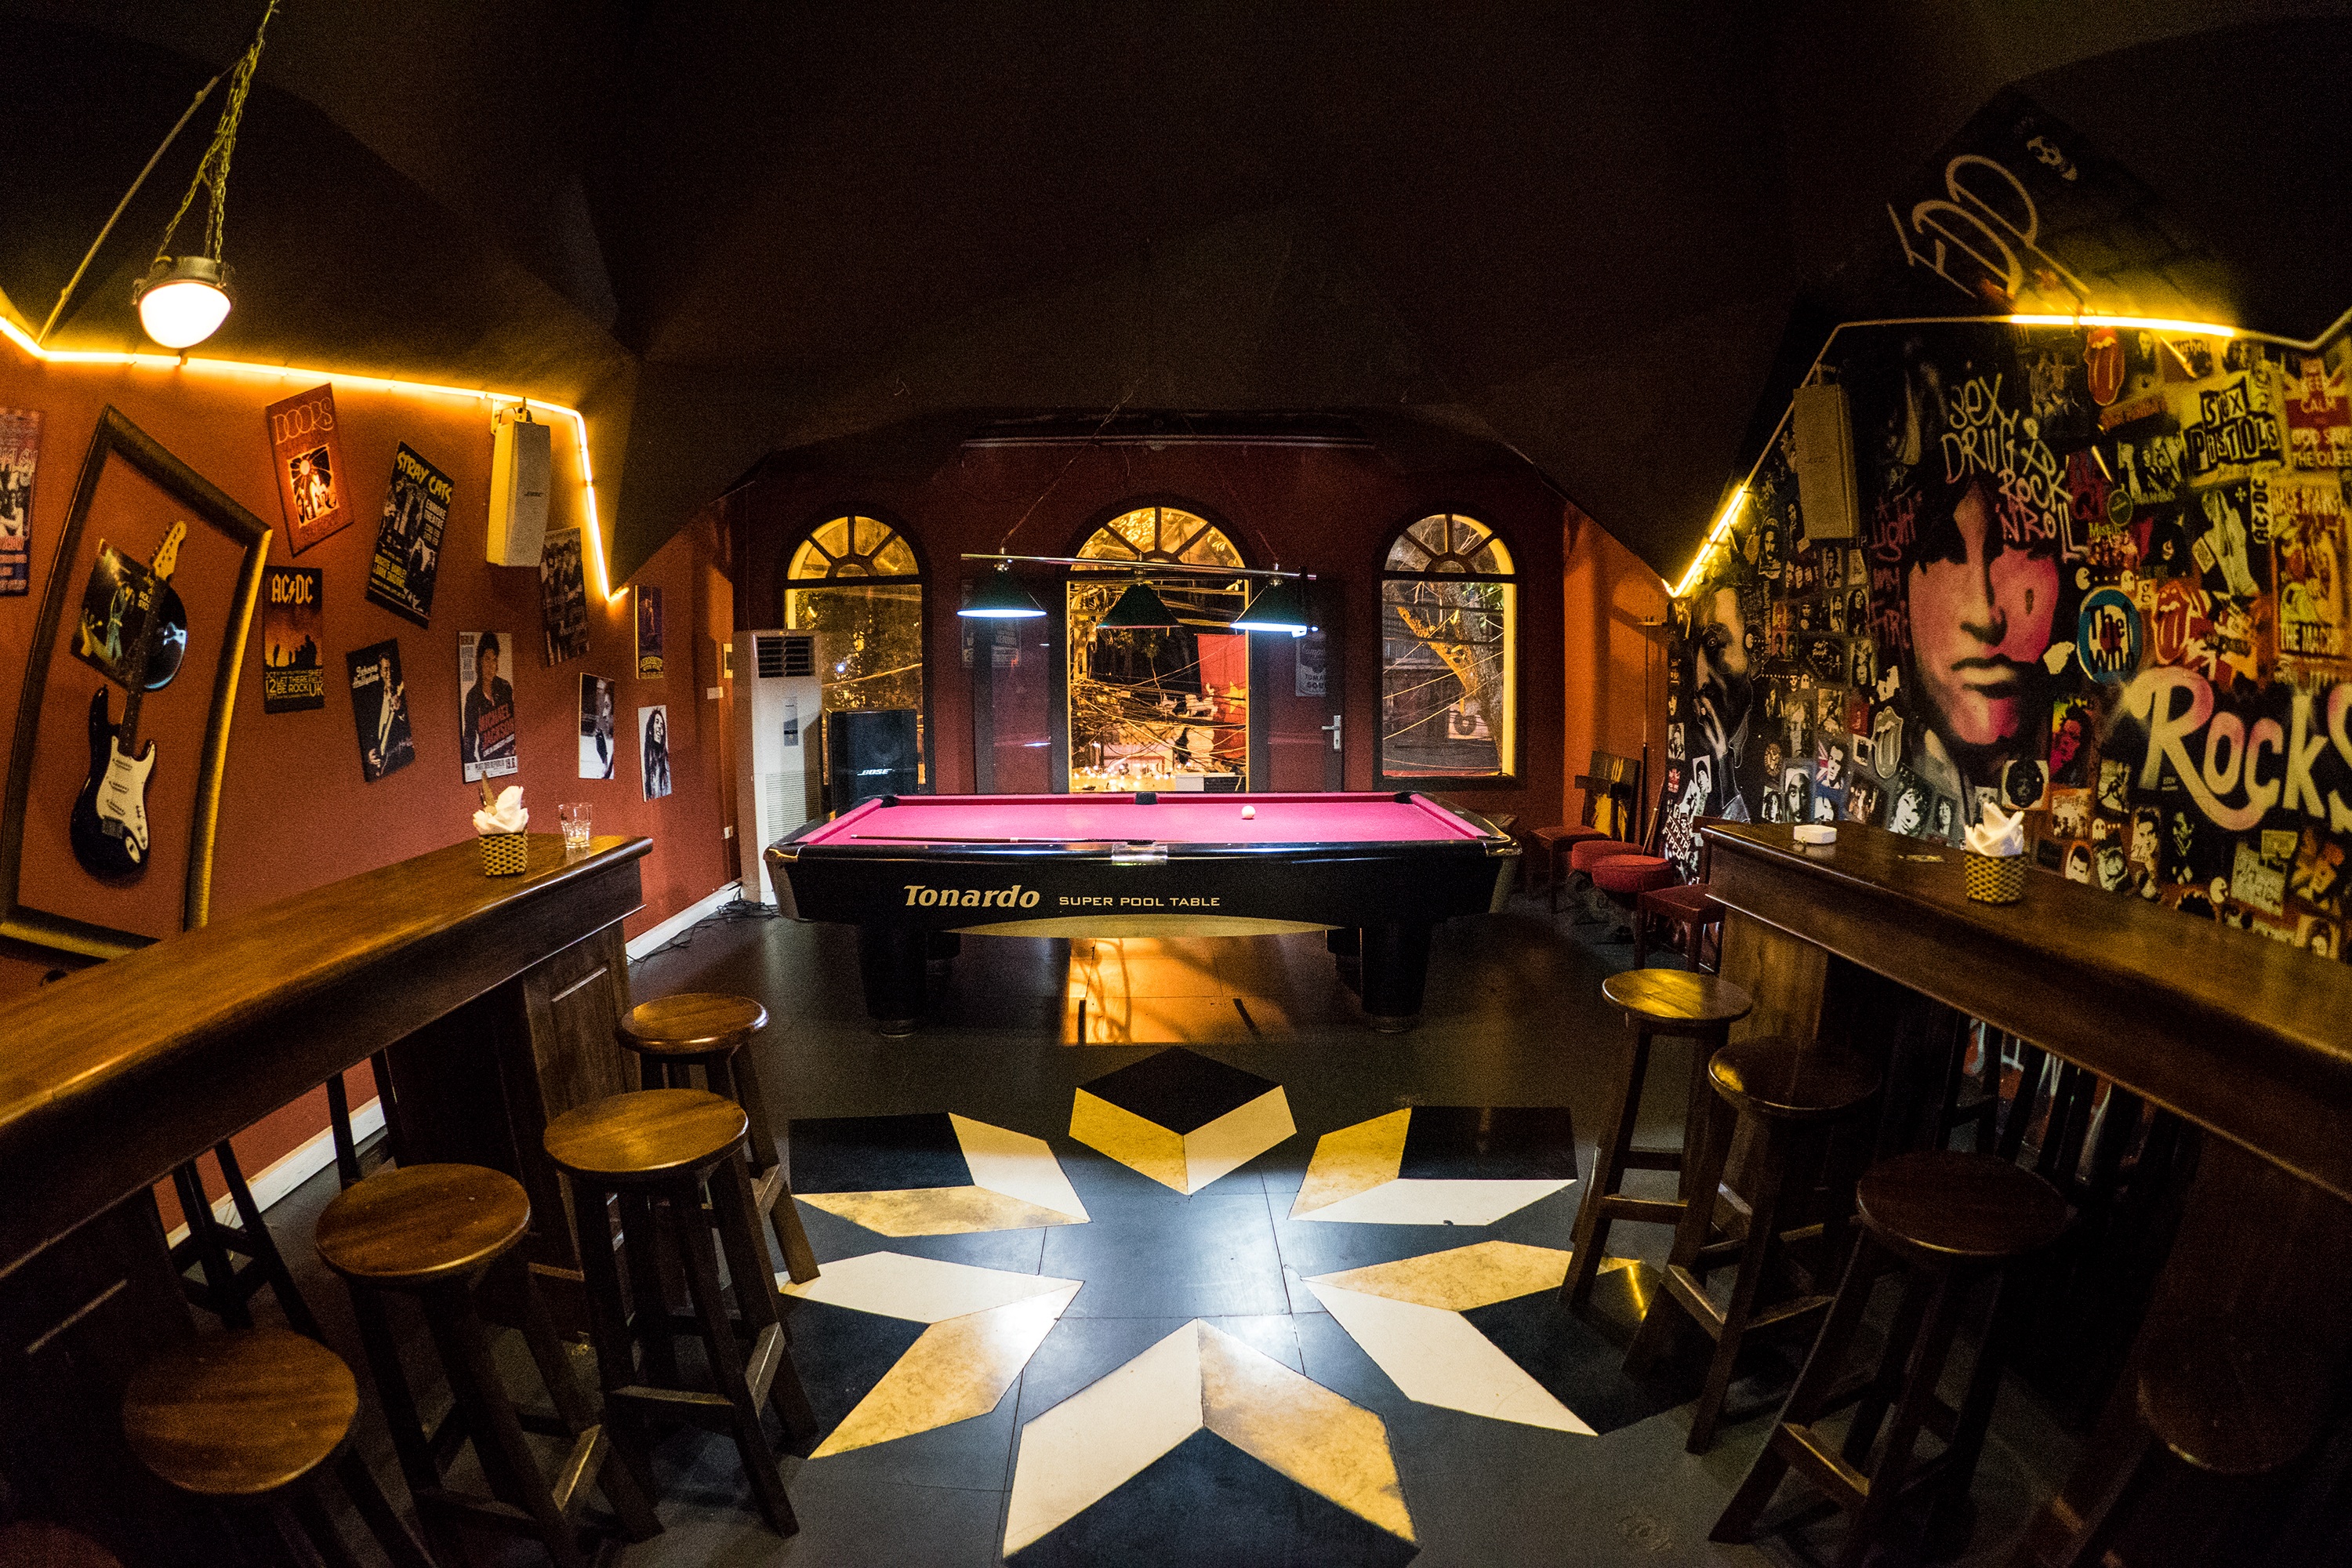
bar, room, lighting, games, vietnam, hanoi, nightclub, billiards, recreation room